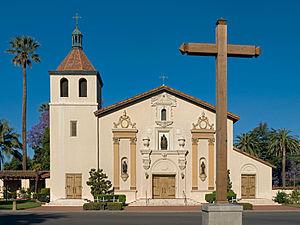
La mission Santa Clara de Asís, sur le campus de l'Université de Santa Clara, en Californie (États-Unis).
L’université de Santa Clara est une institution universitaire privée sise à Santa Clara en Californie.
Santa Clara est une ville fondée en 1777 et devenue en 1852 une municipalité du comté de Santa Clara, en Californie. C'est la neuvième municipalité la plus peuplée de la région de la baie de San Francisco.